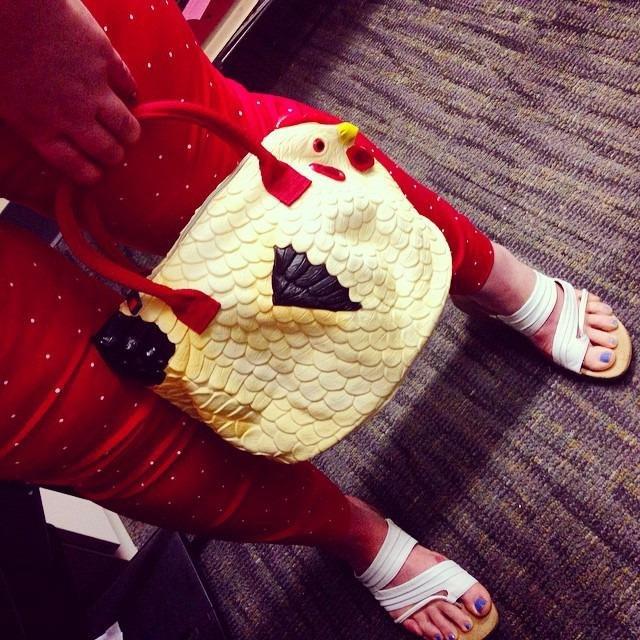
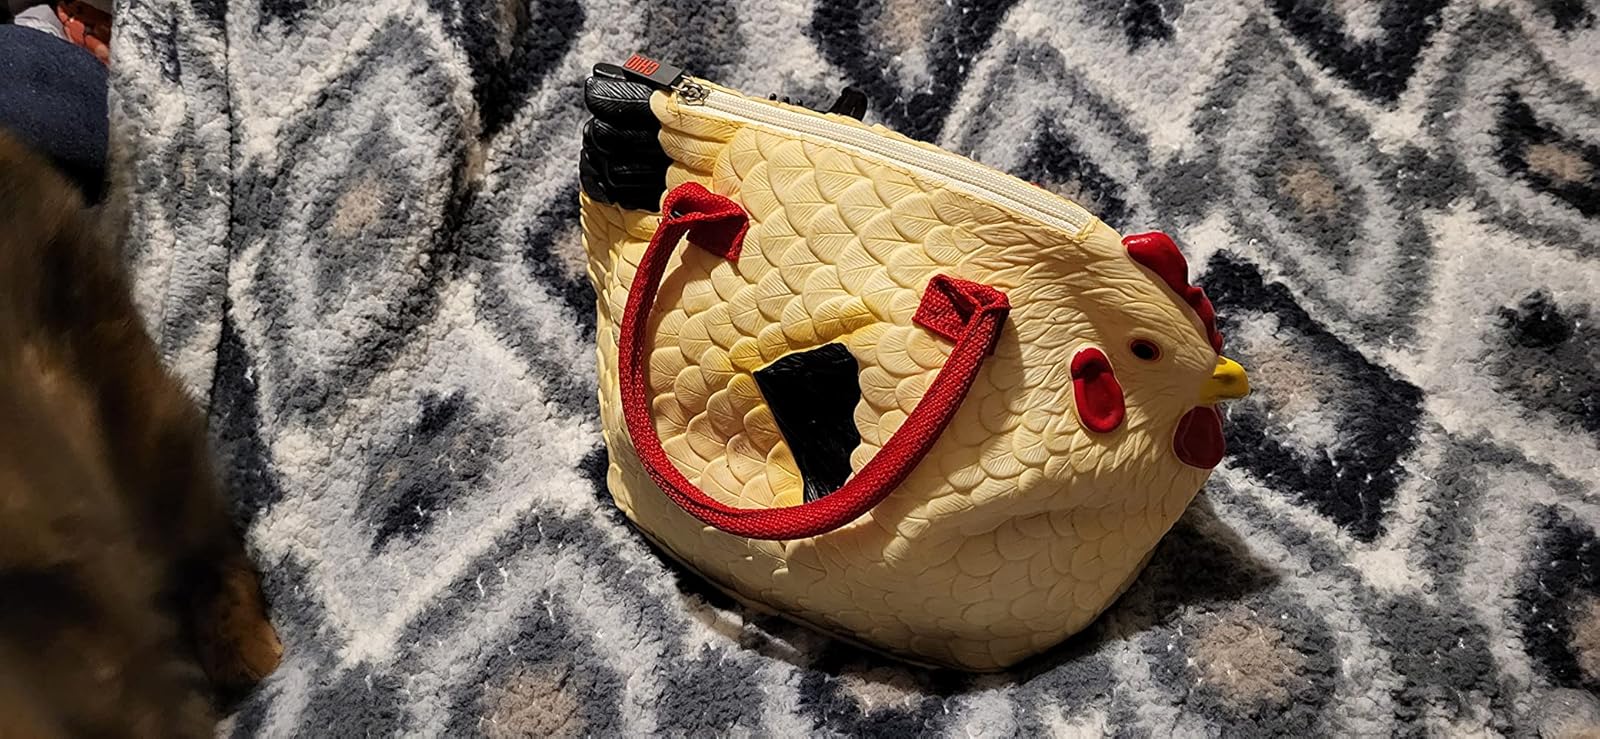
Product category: accessories_handbag
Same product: yes